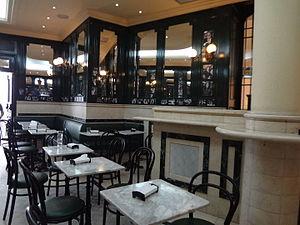
La Chocolatería San Ginés est l'une des plus célèbres churrería de Madrid. Elle est située dans la ruelle de San Ginés.
Le chocolat avec des churros est un plat typique de la cuisine espagnole répandu dans des pays comme le Mexique, l'Argentine, le Chili, l'Uruguay et le Venezuela depuis plus d'un siècle. Il est consommé comme petit-déjeuner très tôt le matin et est parfois servi comme goûter. C'est un aliment typique d'Espagne qui est souvent consommé pendant les mois froids d'hiver. Ce petit-déjeuner est un contraste de saveurs équilibré, la douceur amère du chocolat mélangée avec les arômes salés et huileux du croustillant churro formant un duo parfait.